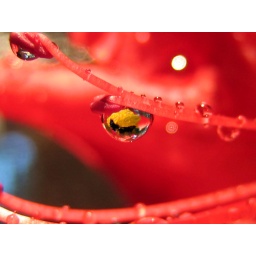
Reflection of a yellow pansy in a water droplet hanging off of a pink flower. For the Thematorium Contest #32: Reflection